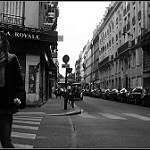
Label: street